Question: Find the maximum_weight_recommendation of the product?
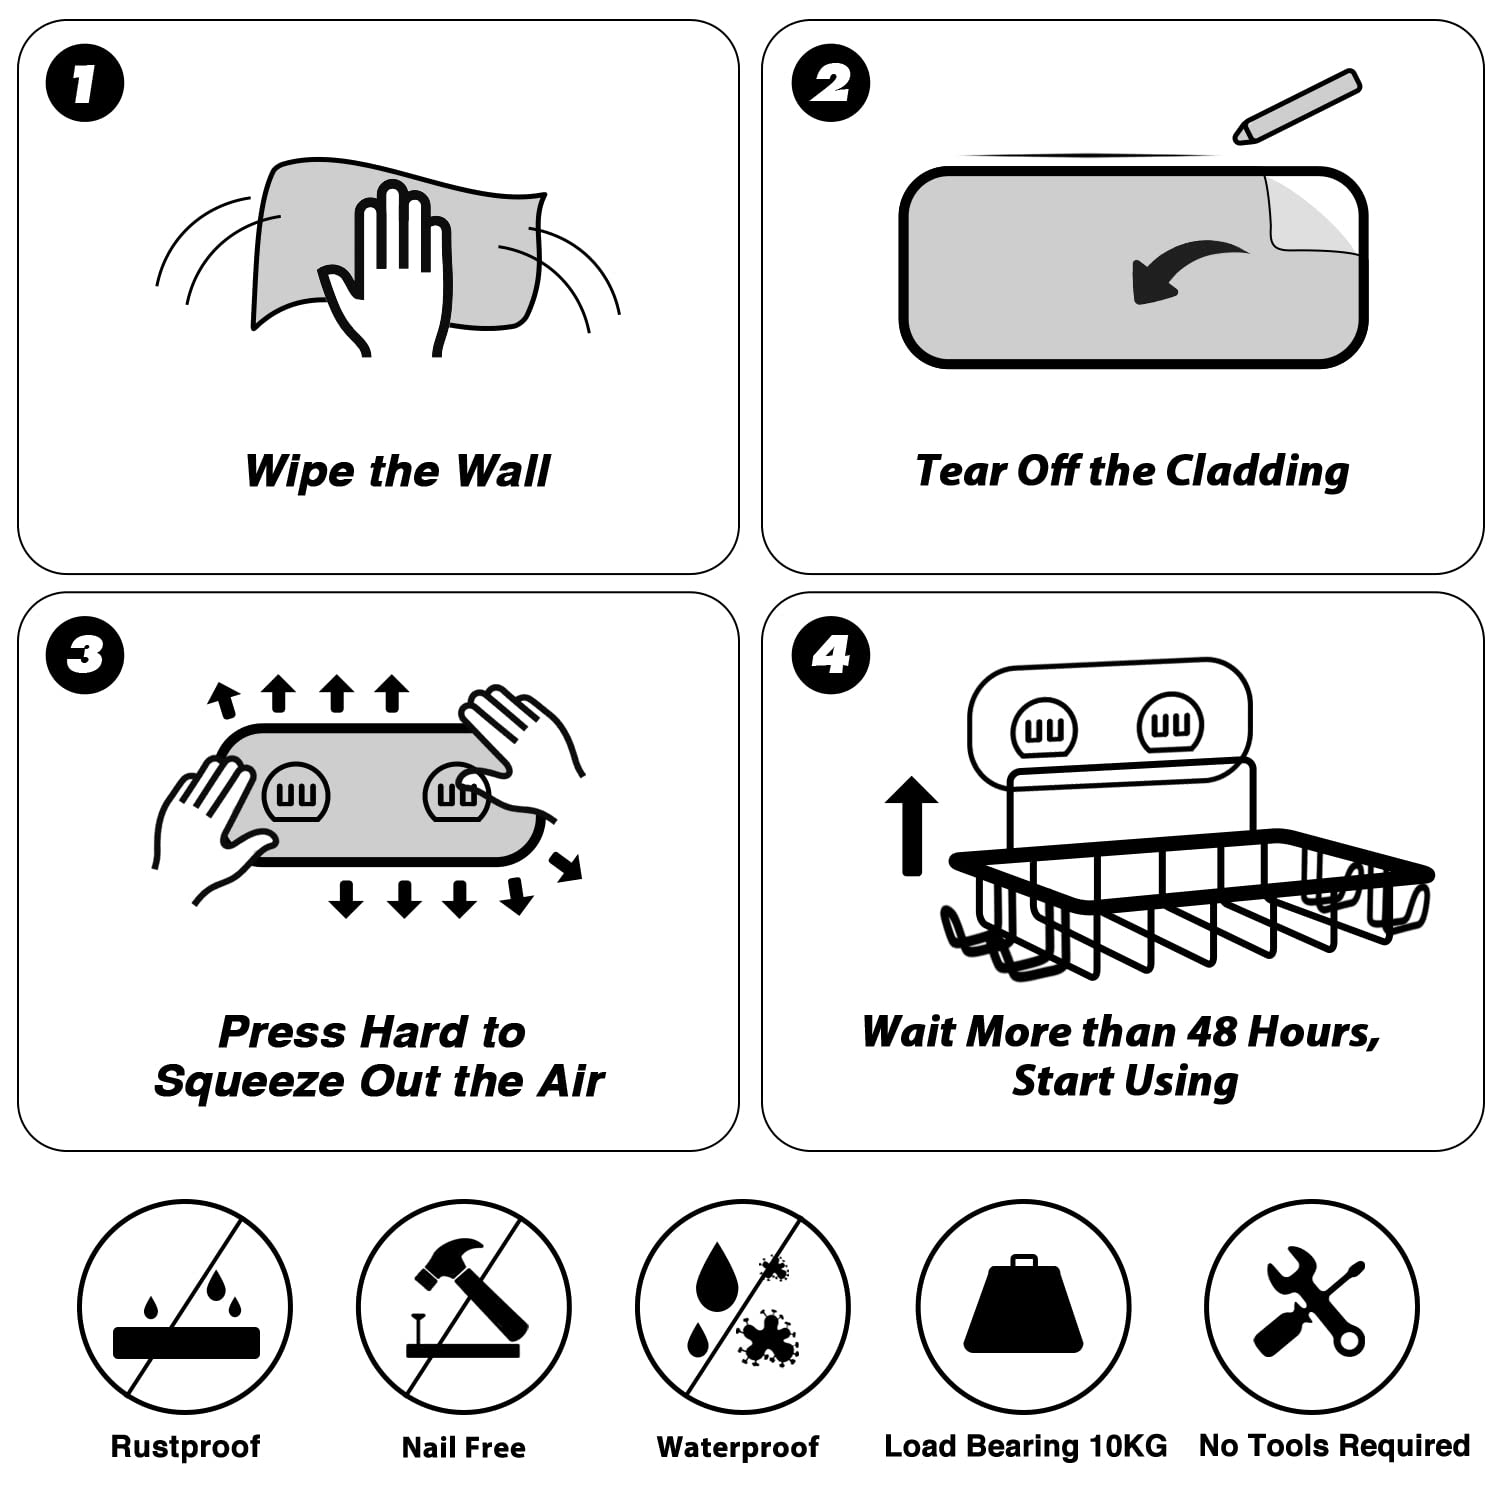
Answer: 10.0 kilogram